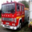
Label: truck